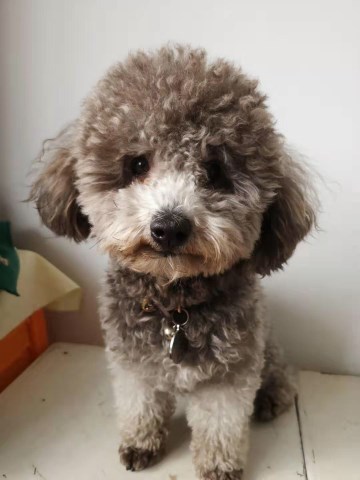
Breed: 7449-n000128-teddy